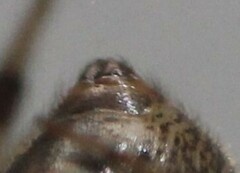
Species: Parasteatoda_tepidariorum